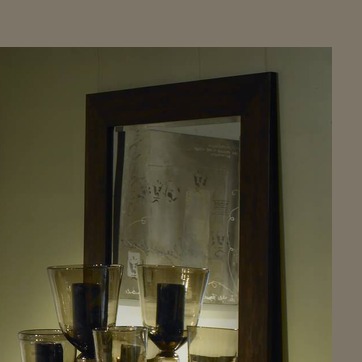
Material: mirror